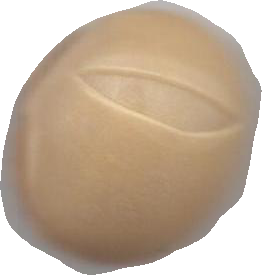
Variety: Dega